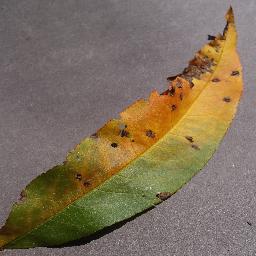
Label: Peach___Bacterial_spot